Mike McCready (businessman)

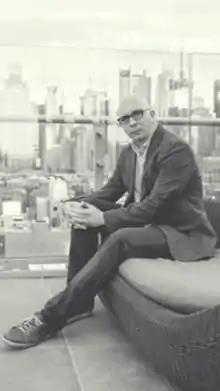
Mike McCready in New York City in 2014

Mike McCready (born December 18, 1968) is an American entrepreneur in the music industry, CEO of Music Xray, a blogger on Huffington Post and musician.